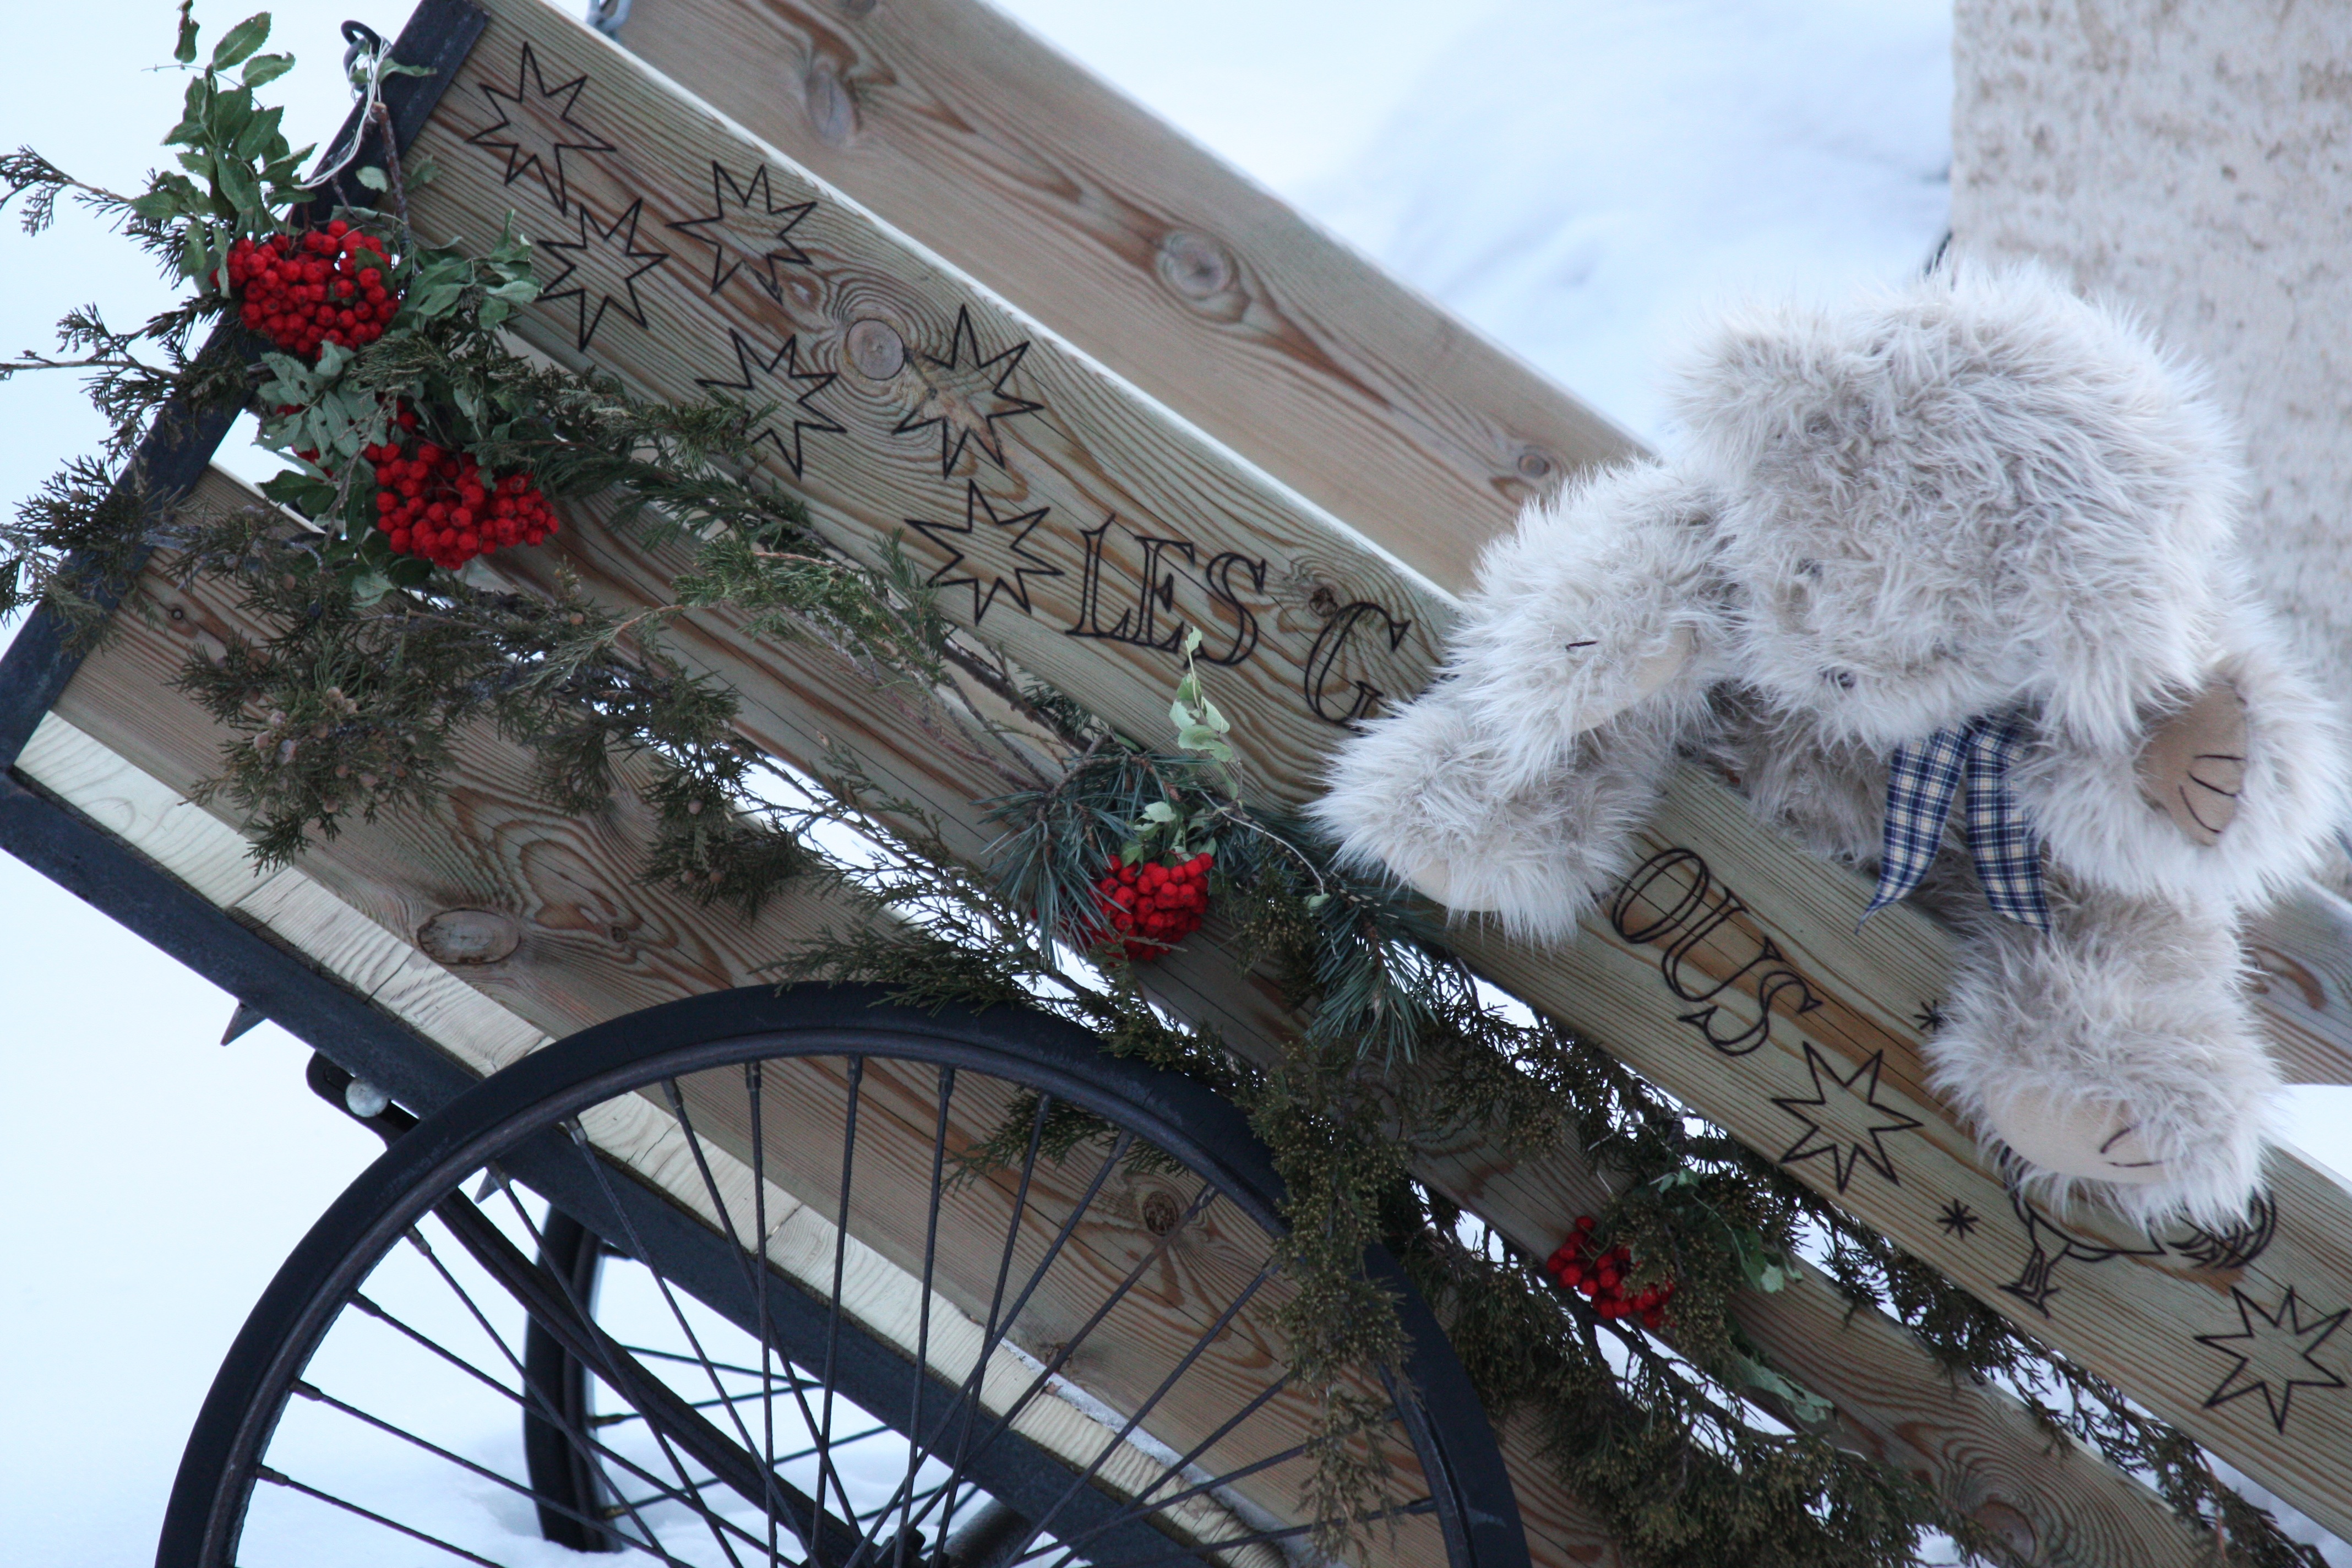
mountain, snow, winter, white, wheel, bicycle, vehicle, weather, season, teddy bear, alps, mountain village, outdoor decoration